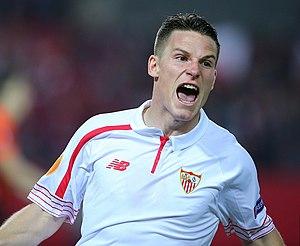
Kevin Gameiro, né le 9 mai 1987 à Senlis, est un footballeur international français évoluant en Liga au poste d'avant-centre au Valence.